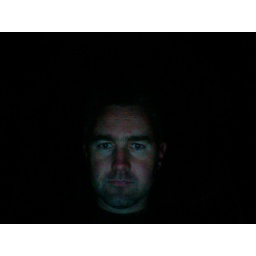
photo booth photo... just lit by the laptop screen flashing (fake flash)